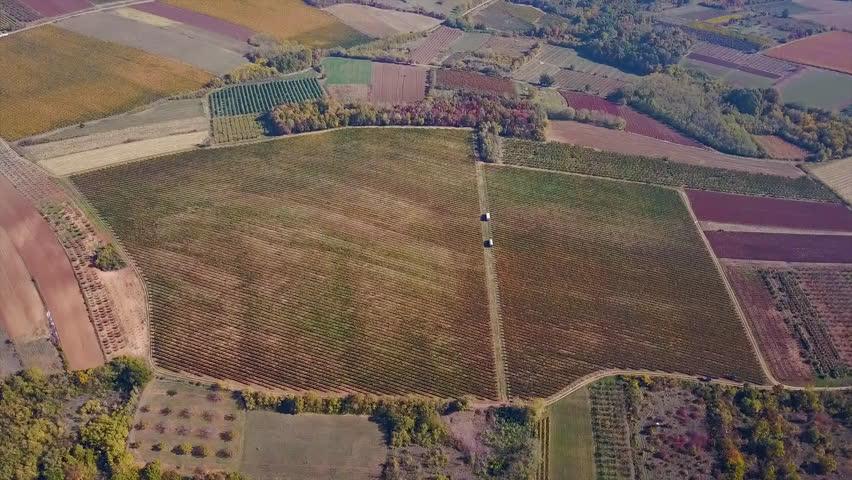
aerial drone footage of a rural landscape
Relation: Visible